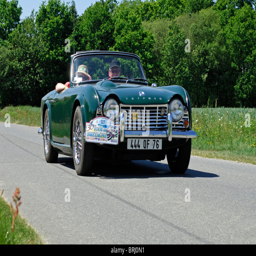
automobile model , in the car rally